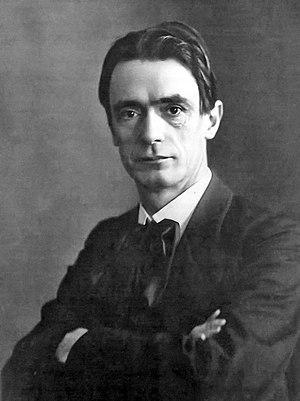
L’agriculture biodynamique, aussi appelée communément biodynamie, est un système de production agricole magique issu du courant ésotérique de l'anthroposophie. Ses bases dogmatiques ont été posées par Rudolf Steiner dans une série de conférences données aux agriculteurs en 1924 et développées ensuite par des agriculteurs anthroposophes. L'agriculture biodynamique de Steiner ne donne aucun mécanisme explicatif, et son fondateur refuse la méthode expérimentale, en appelant uniquement à la foi de ceux qui voudront bien le croire.
Rudolf Steiner [ˈʁuːdɔlf ˈʃtaɪ̯nɐ], né le 27 février 1861 à Donji Kraljevec et mort le 30 mars 1925 à Dornach, est un intellectuel, polygraphe et occultiste autrichien, puis suisse.
L'anthroposophie est un courant ésotérique créé par l'occultiste autrichien Rudolf Steiner au début du XXᵉ siècle. Ce courant se rattache d'une part à la théosophie de Helena Blavatsky et d'autre part aux courants du rosicrucianisme moderne. On y retrouve des éléments empruntés au bouddhisme, à l'hindouisme, au christianisme. En particulier, de l'hindouisme et du bouddhisme, l'anthroposophie tire sa conception du karma et de la réincarnation ; du christianisme, l'idée du Christ en tant que sauveur du monde. Il prône un nouvel accès au monde spirituel pour l'être humain moderne, à travers des exercices que Rudolf Steiner décrit dans son livre L'Initiation. Comme tout mouvement ésotérique et religieux, il affirme l'existence d'un monde spirituel qui est à la base du monde matériel et il possède des techniques de méditation et des rituels.